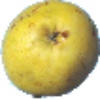
Label: pear_monster